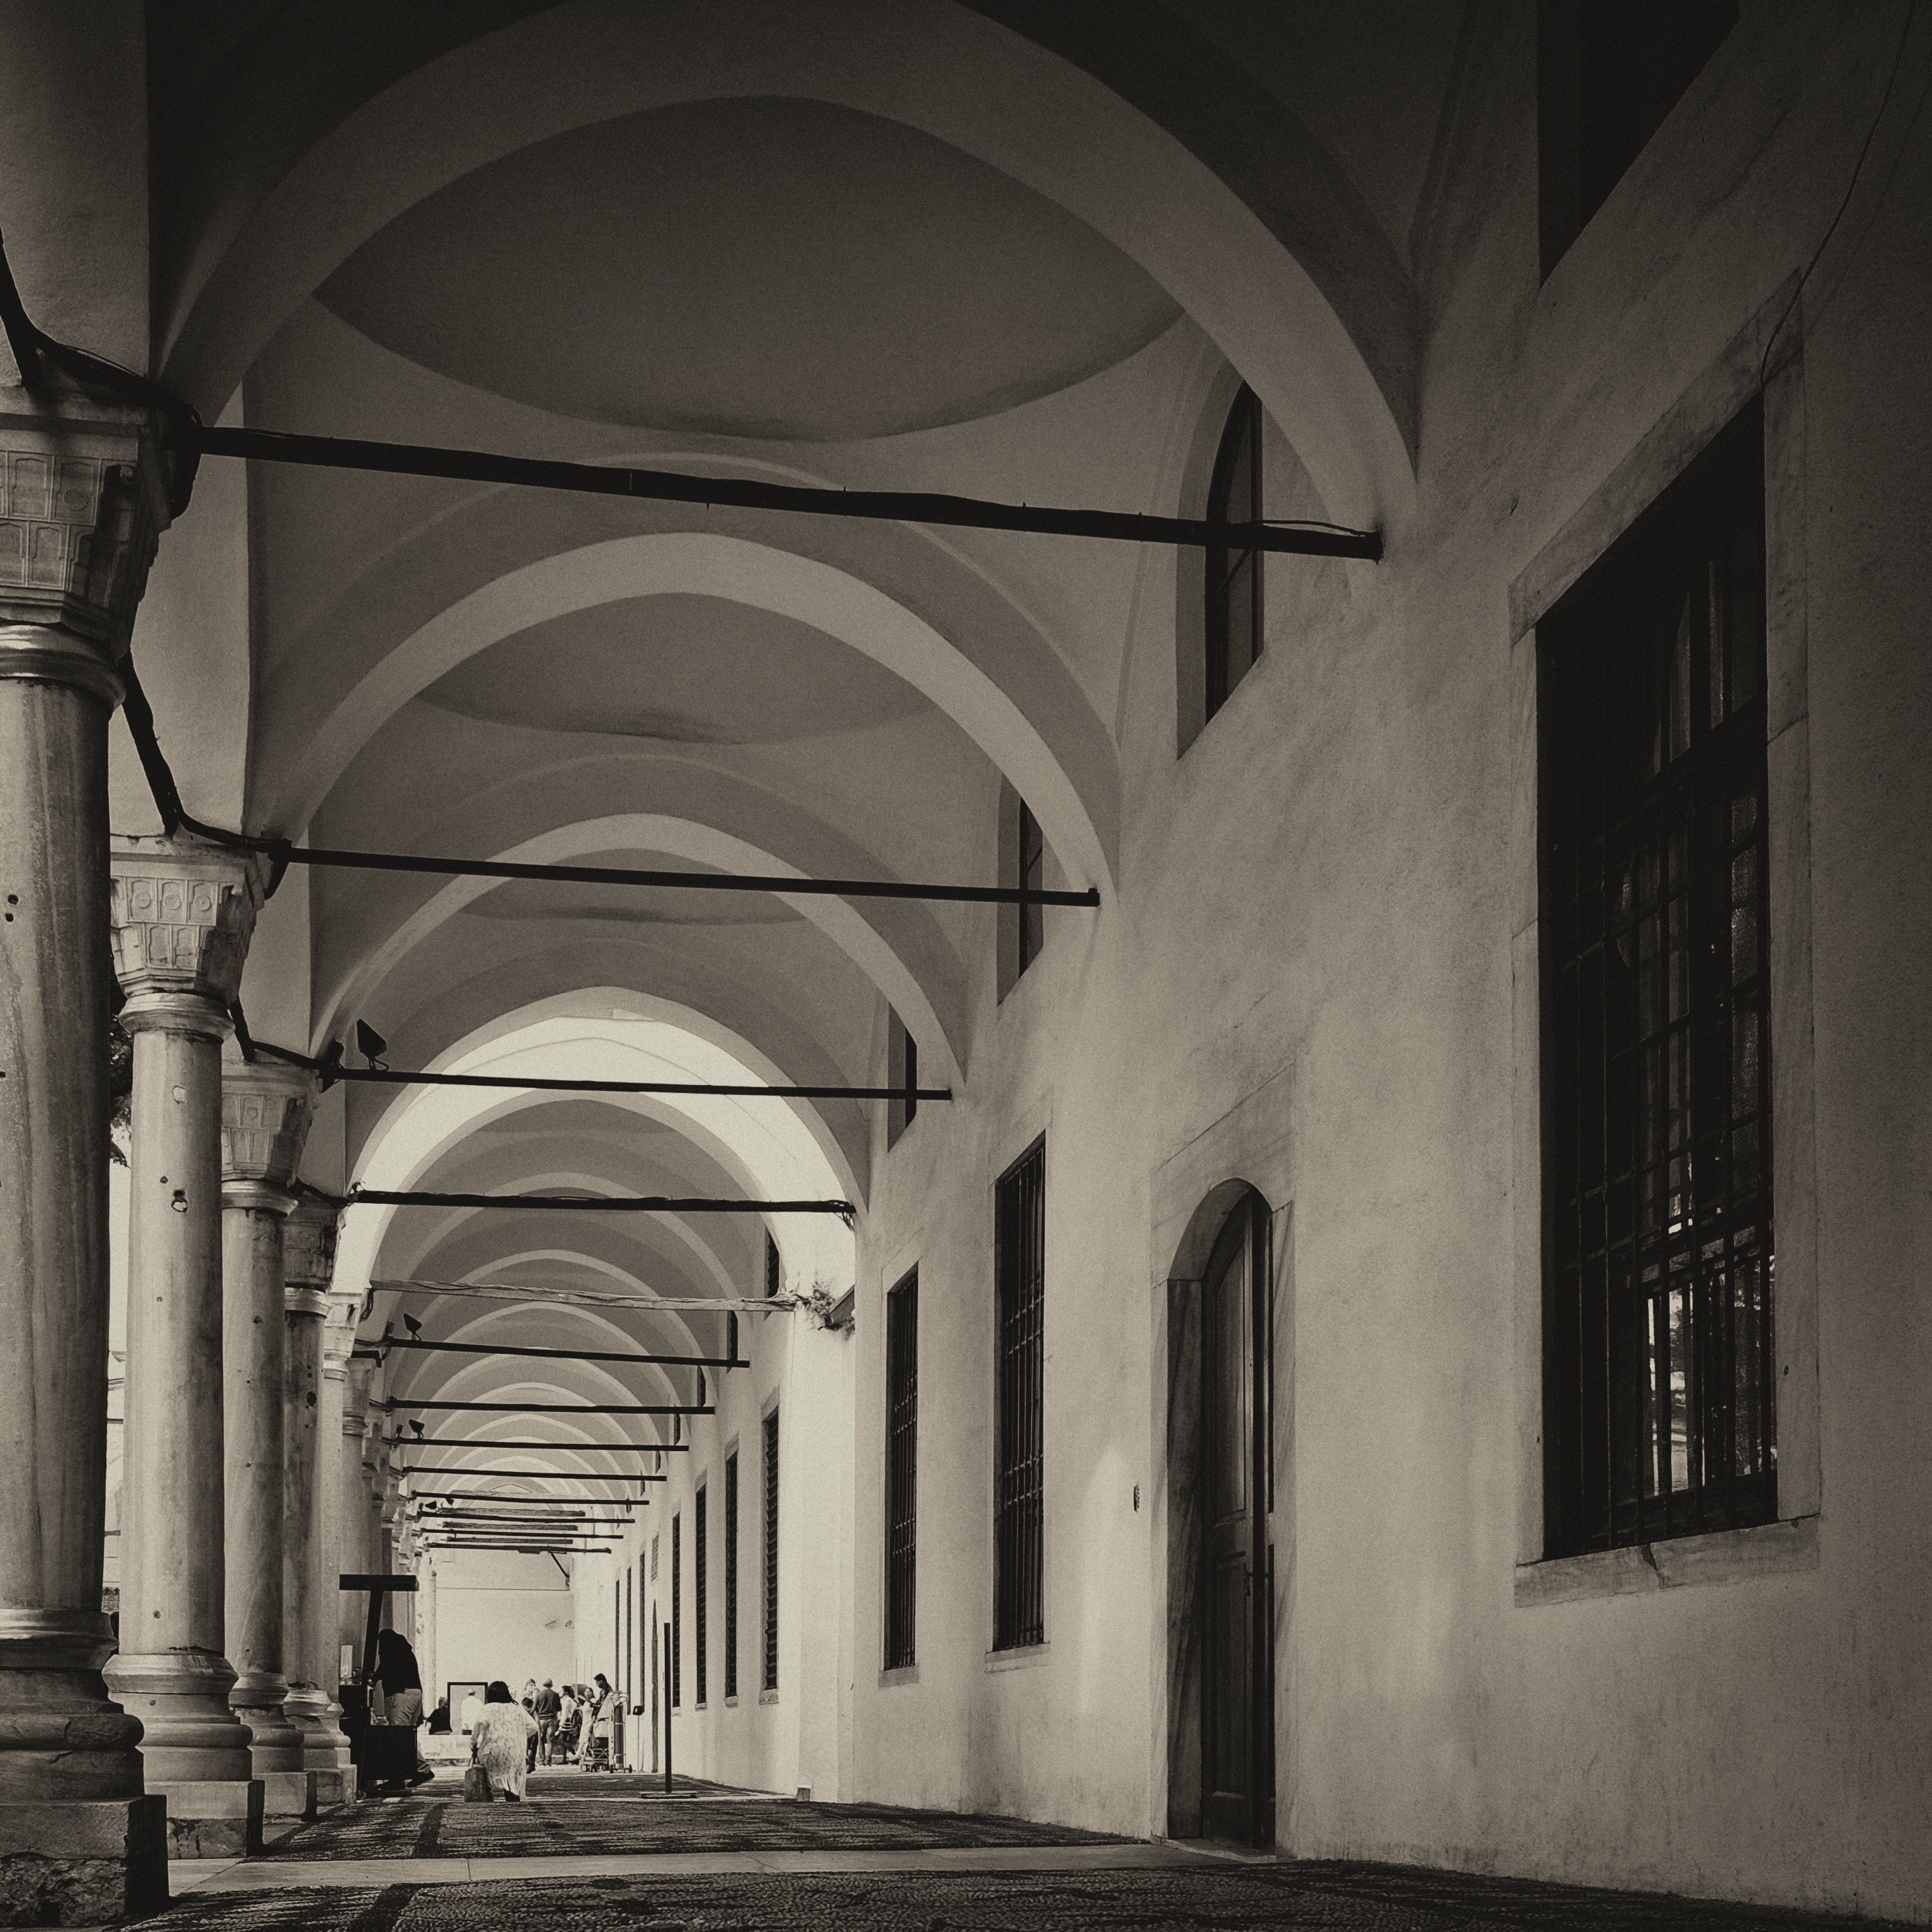
architecture, structure, building, arch, column, hall, facade, monochrome, place of worship, symmetry, arcade